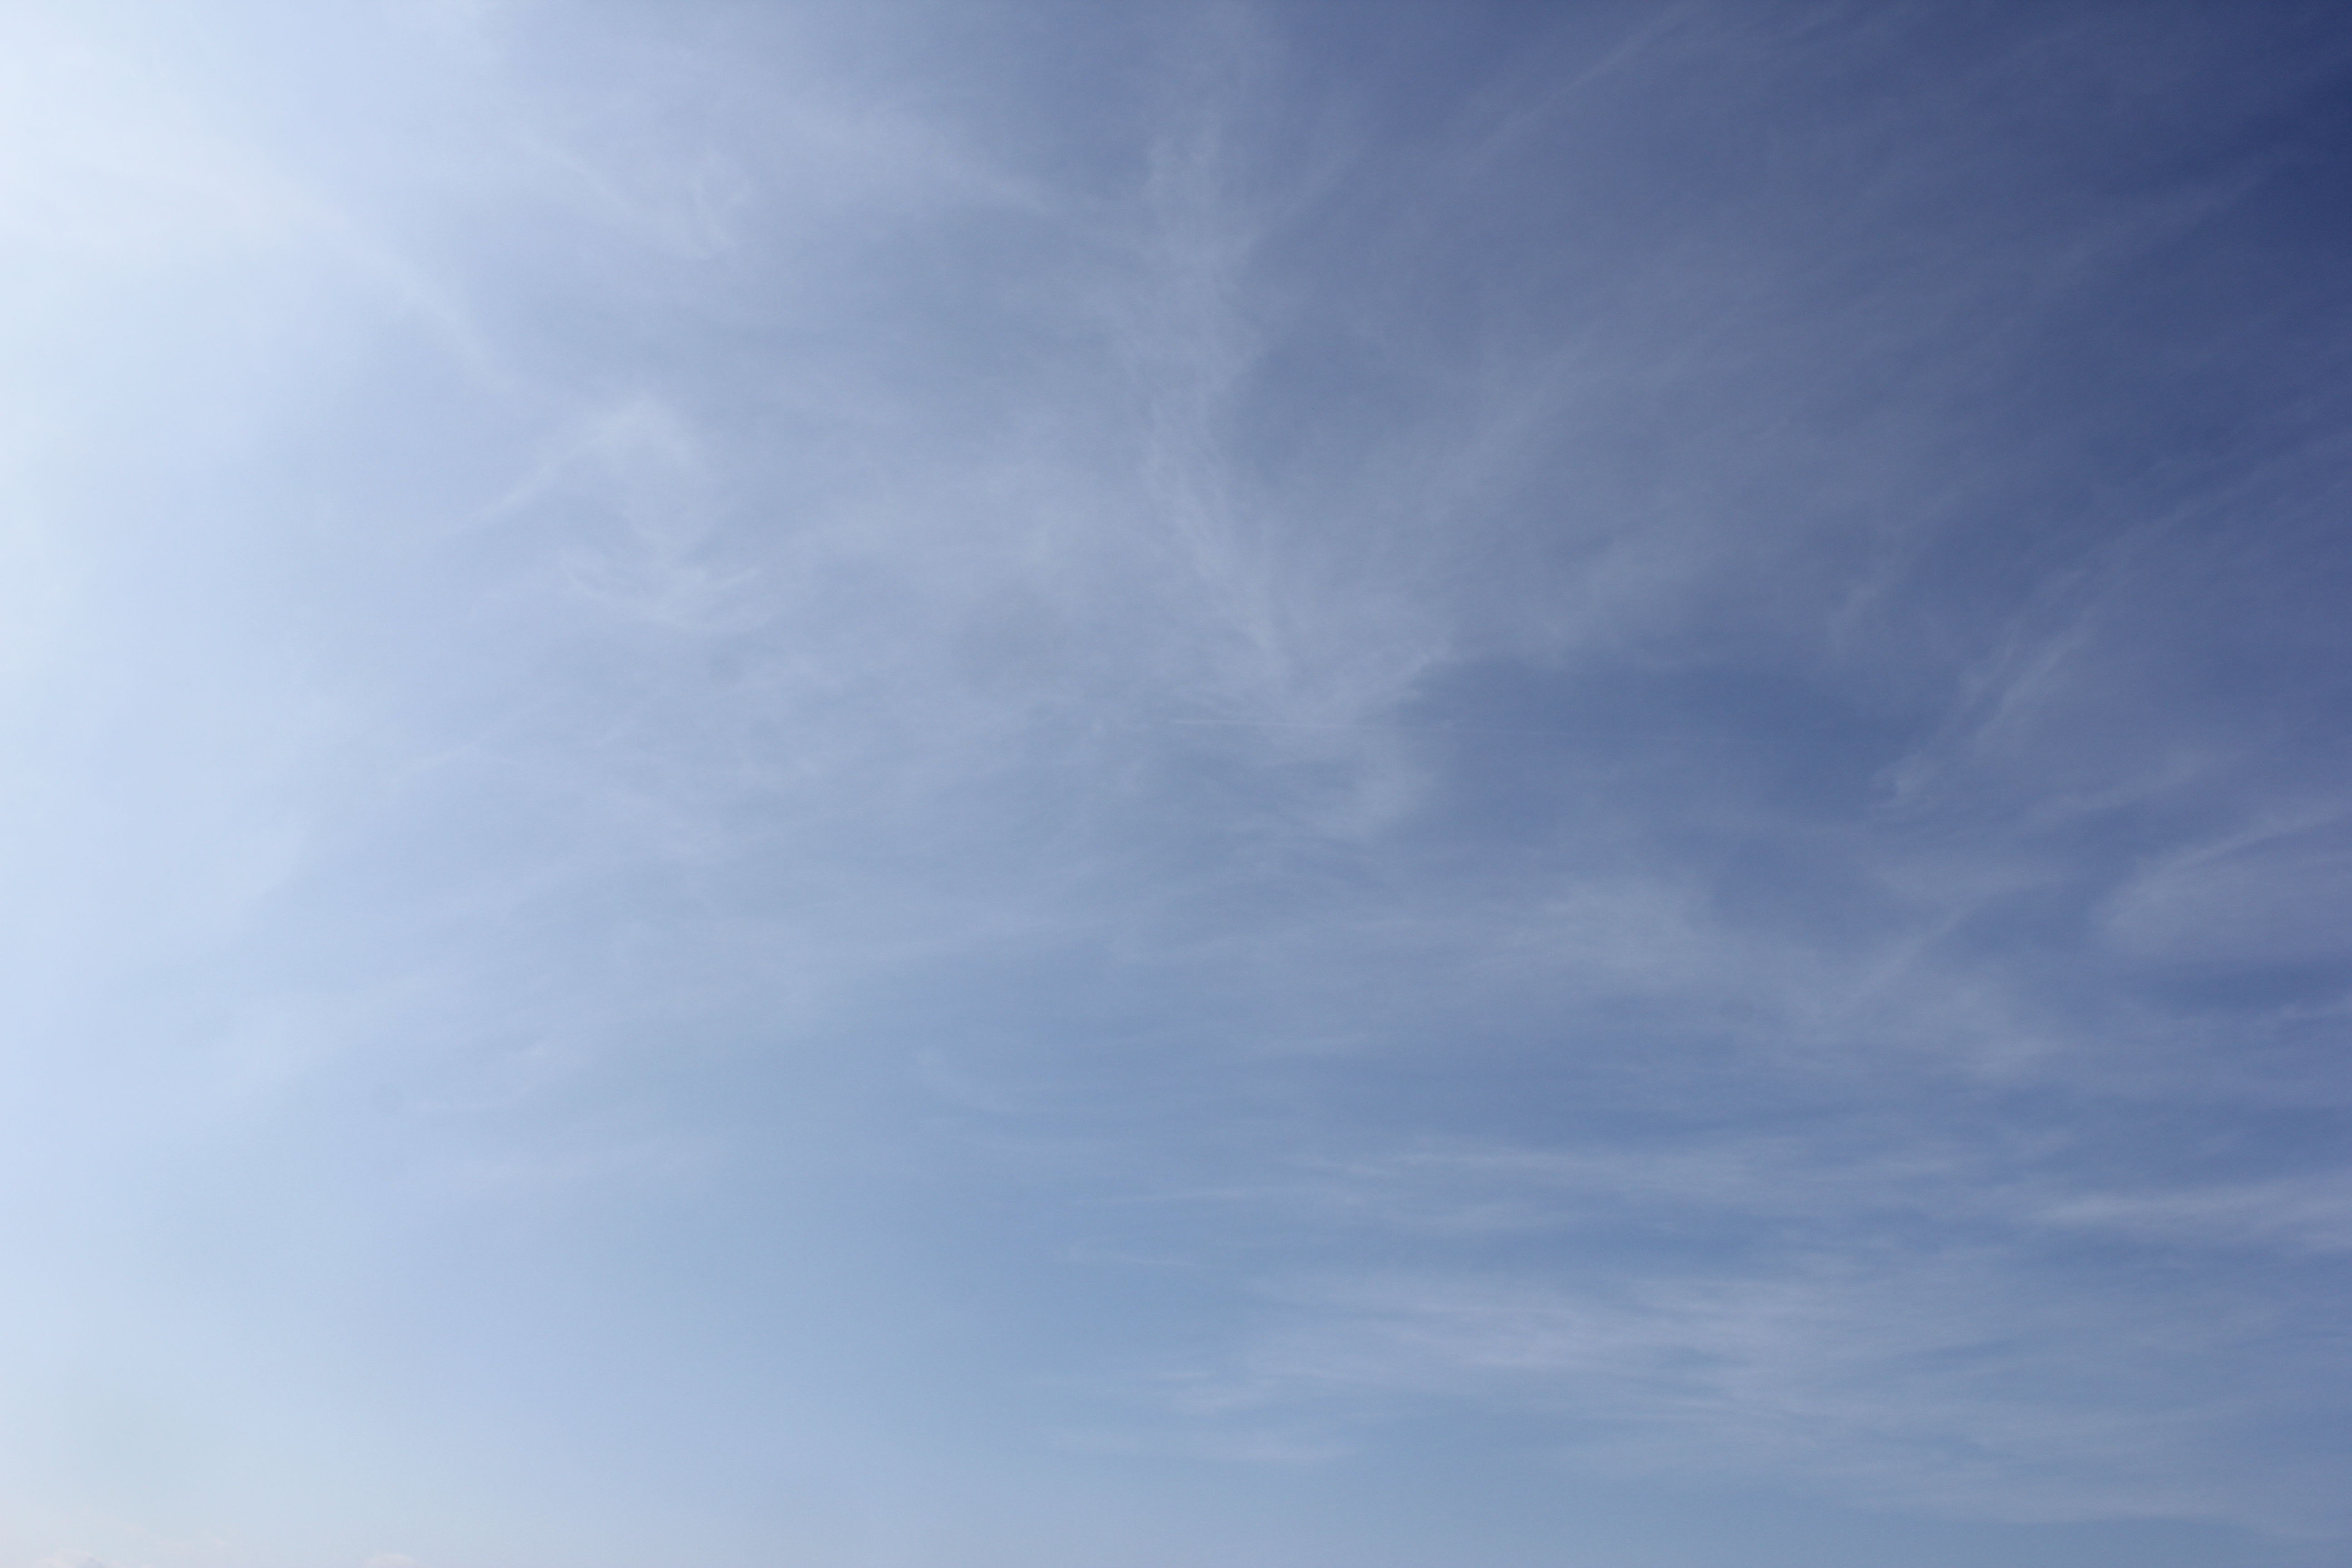
Cloud type: Cirrus